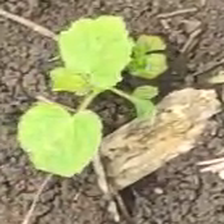
Weed species: Little_Mallow(Malva parviflora)